Károly Vécsey

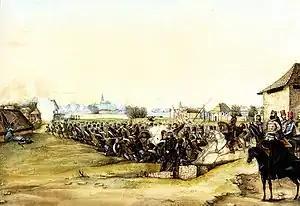
Second Battle of Szolnok by Than Mór

Following Esterházy's departure on 17 January, Vécsey assumed command of the corps for the evacuation of Bačka and subsequently joined the main army. A portion of the army's strength had been stationed in Szeged. Consequently, the battalion, operating at half strength, arrived in Törökszentmiklós on 12 February and remained stationed there for the next two weeks.